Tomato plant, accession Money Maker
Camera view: horizontal (90 deg, fisheye); turntable rotation: 300 degrees
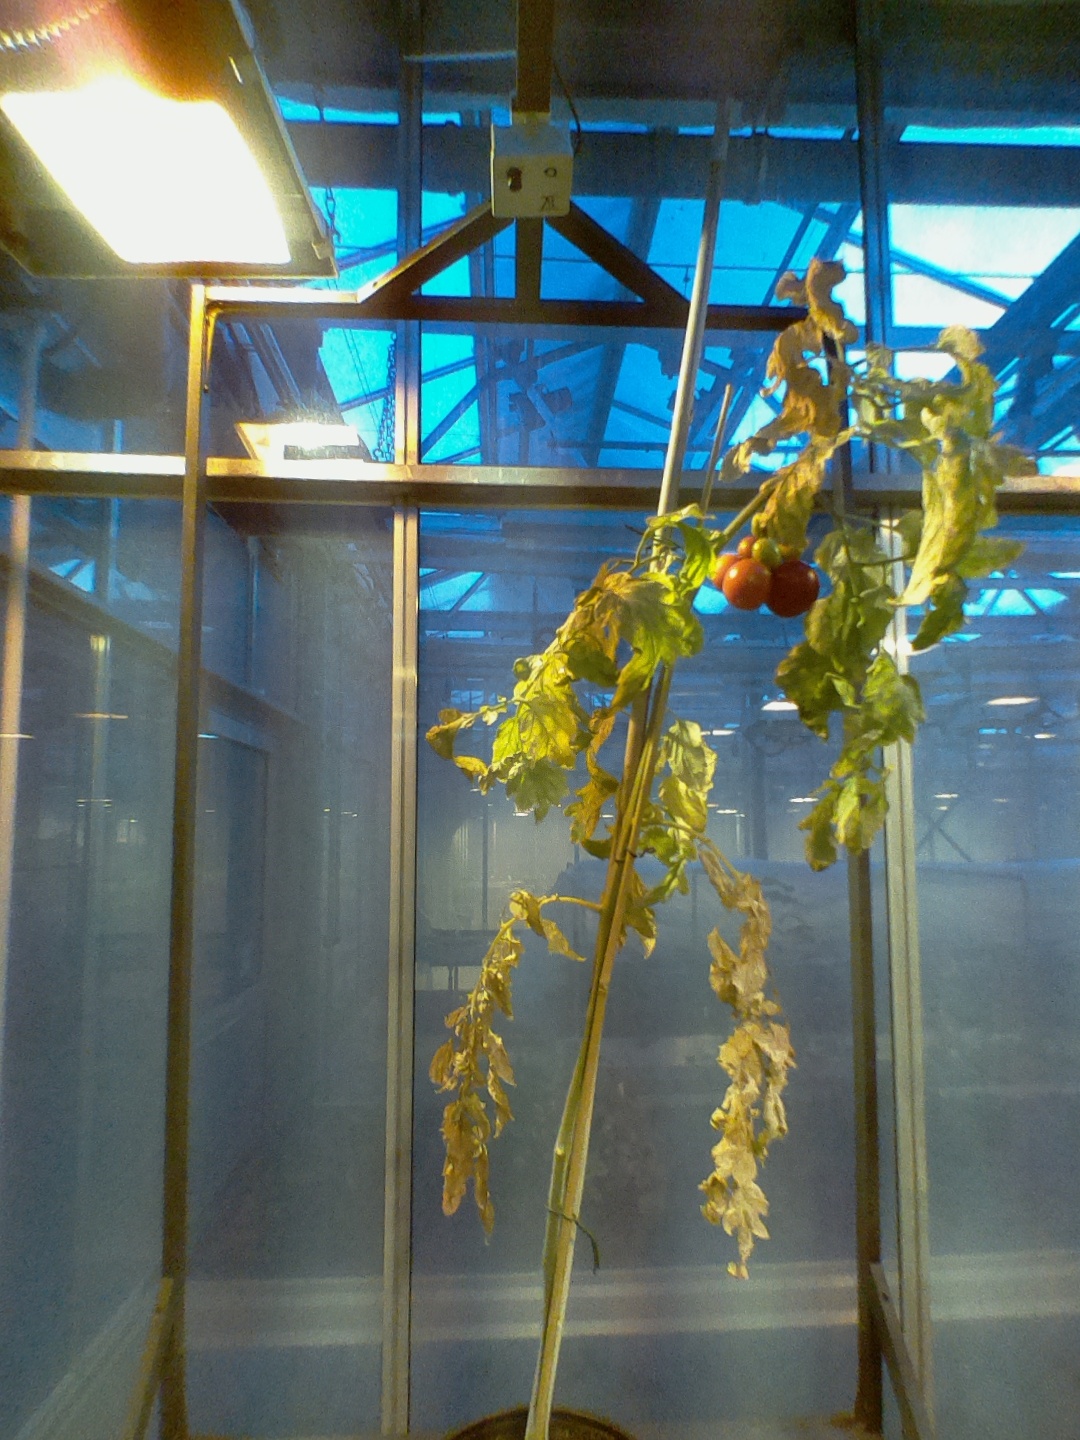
BBCH growth stage 86: 60%-70% of fruits show typical fully ripe color